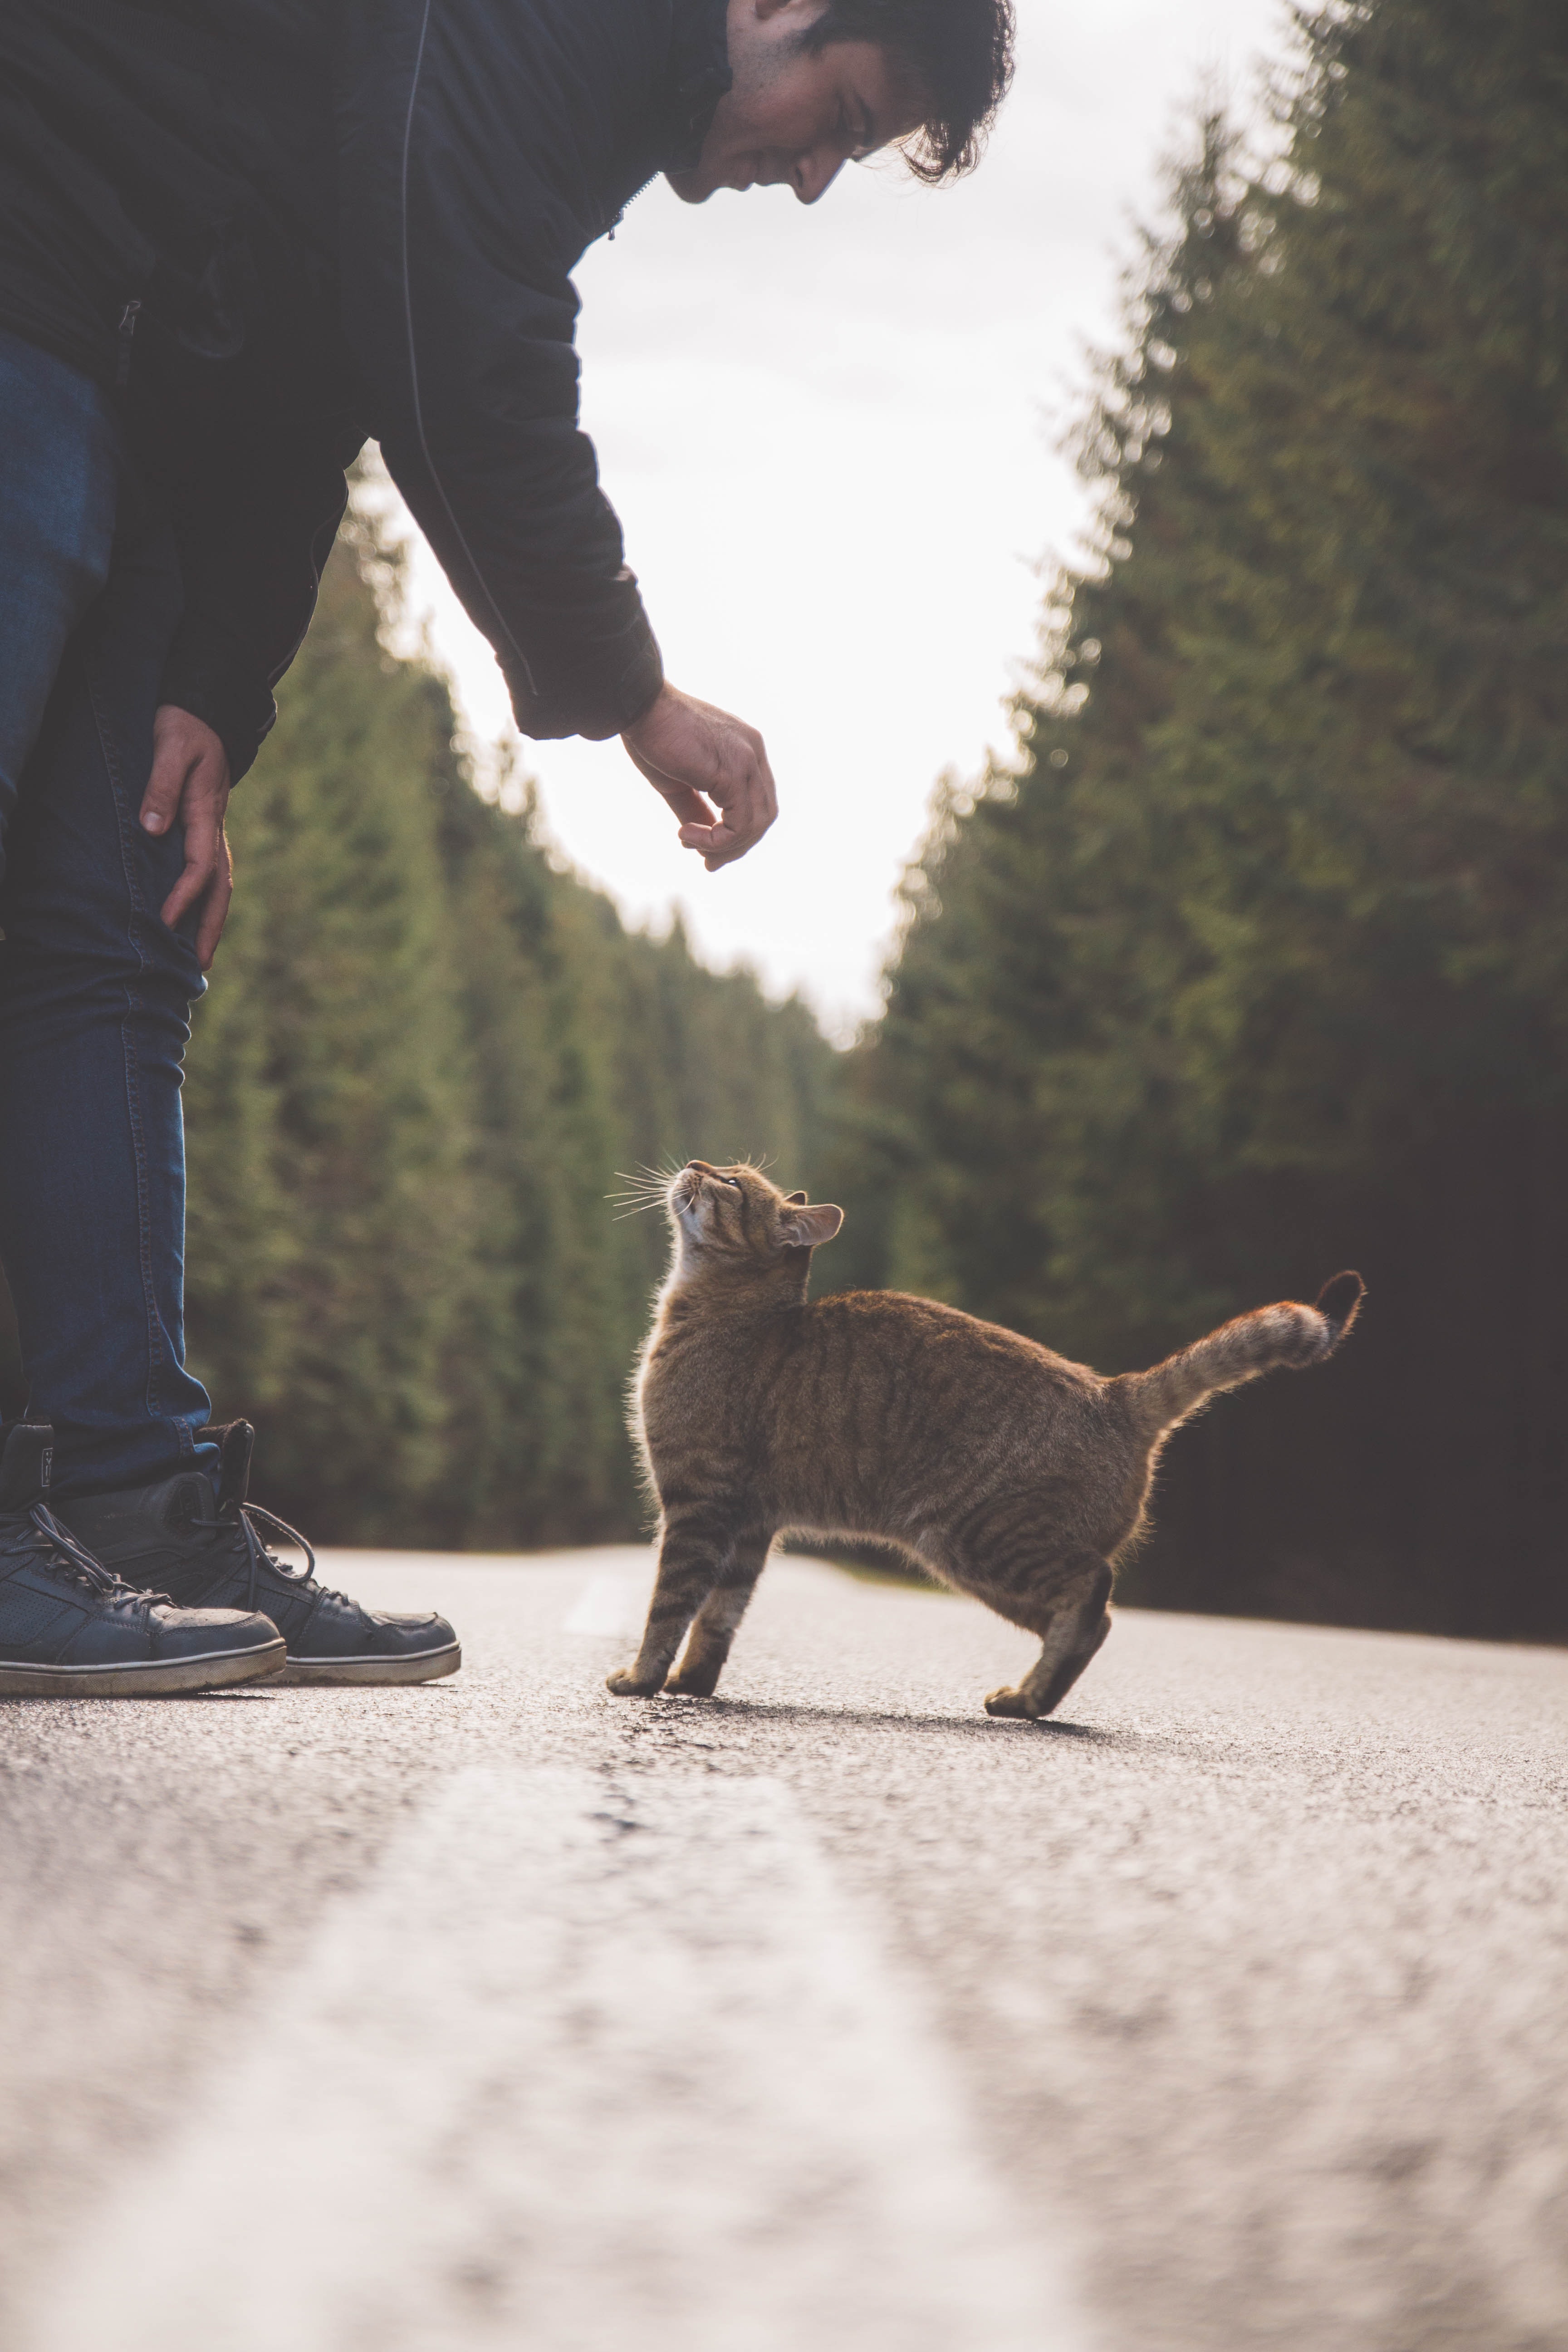
dog, canidae, dog breed, carnivore, sporting group, leash, dog walking, tail, hunting dog, puppy, spanish water dog, pointer